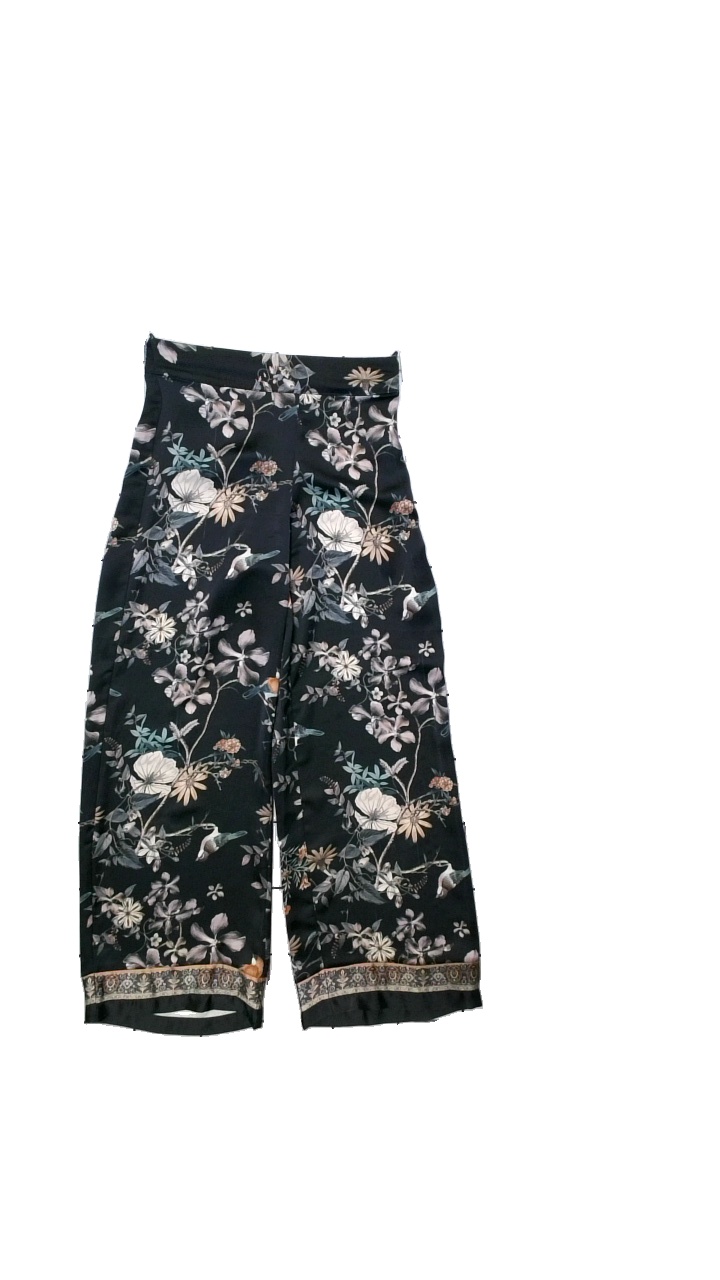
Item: Trousers (Ladies)
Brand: Mango
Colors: Black, Multicolor
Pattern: Floral print
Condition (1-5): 4
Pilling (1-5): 5
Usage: Reuse
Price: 50-100